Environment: real
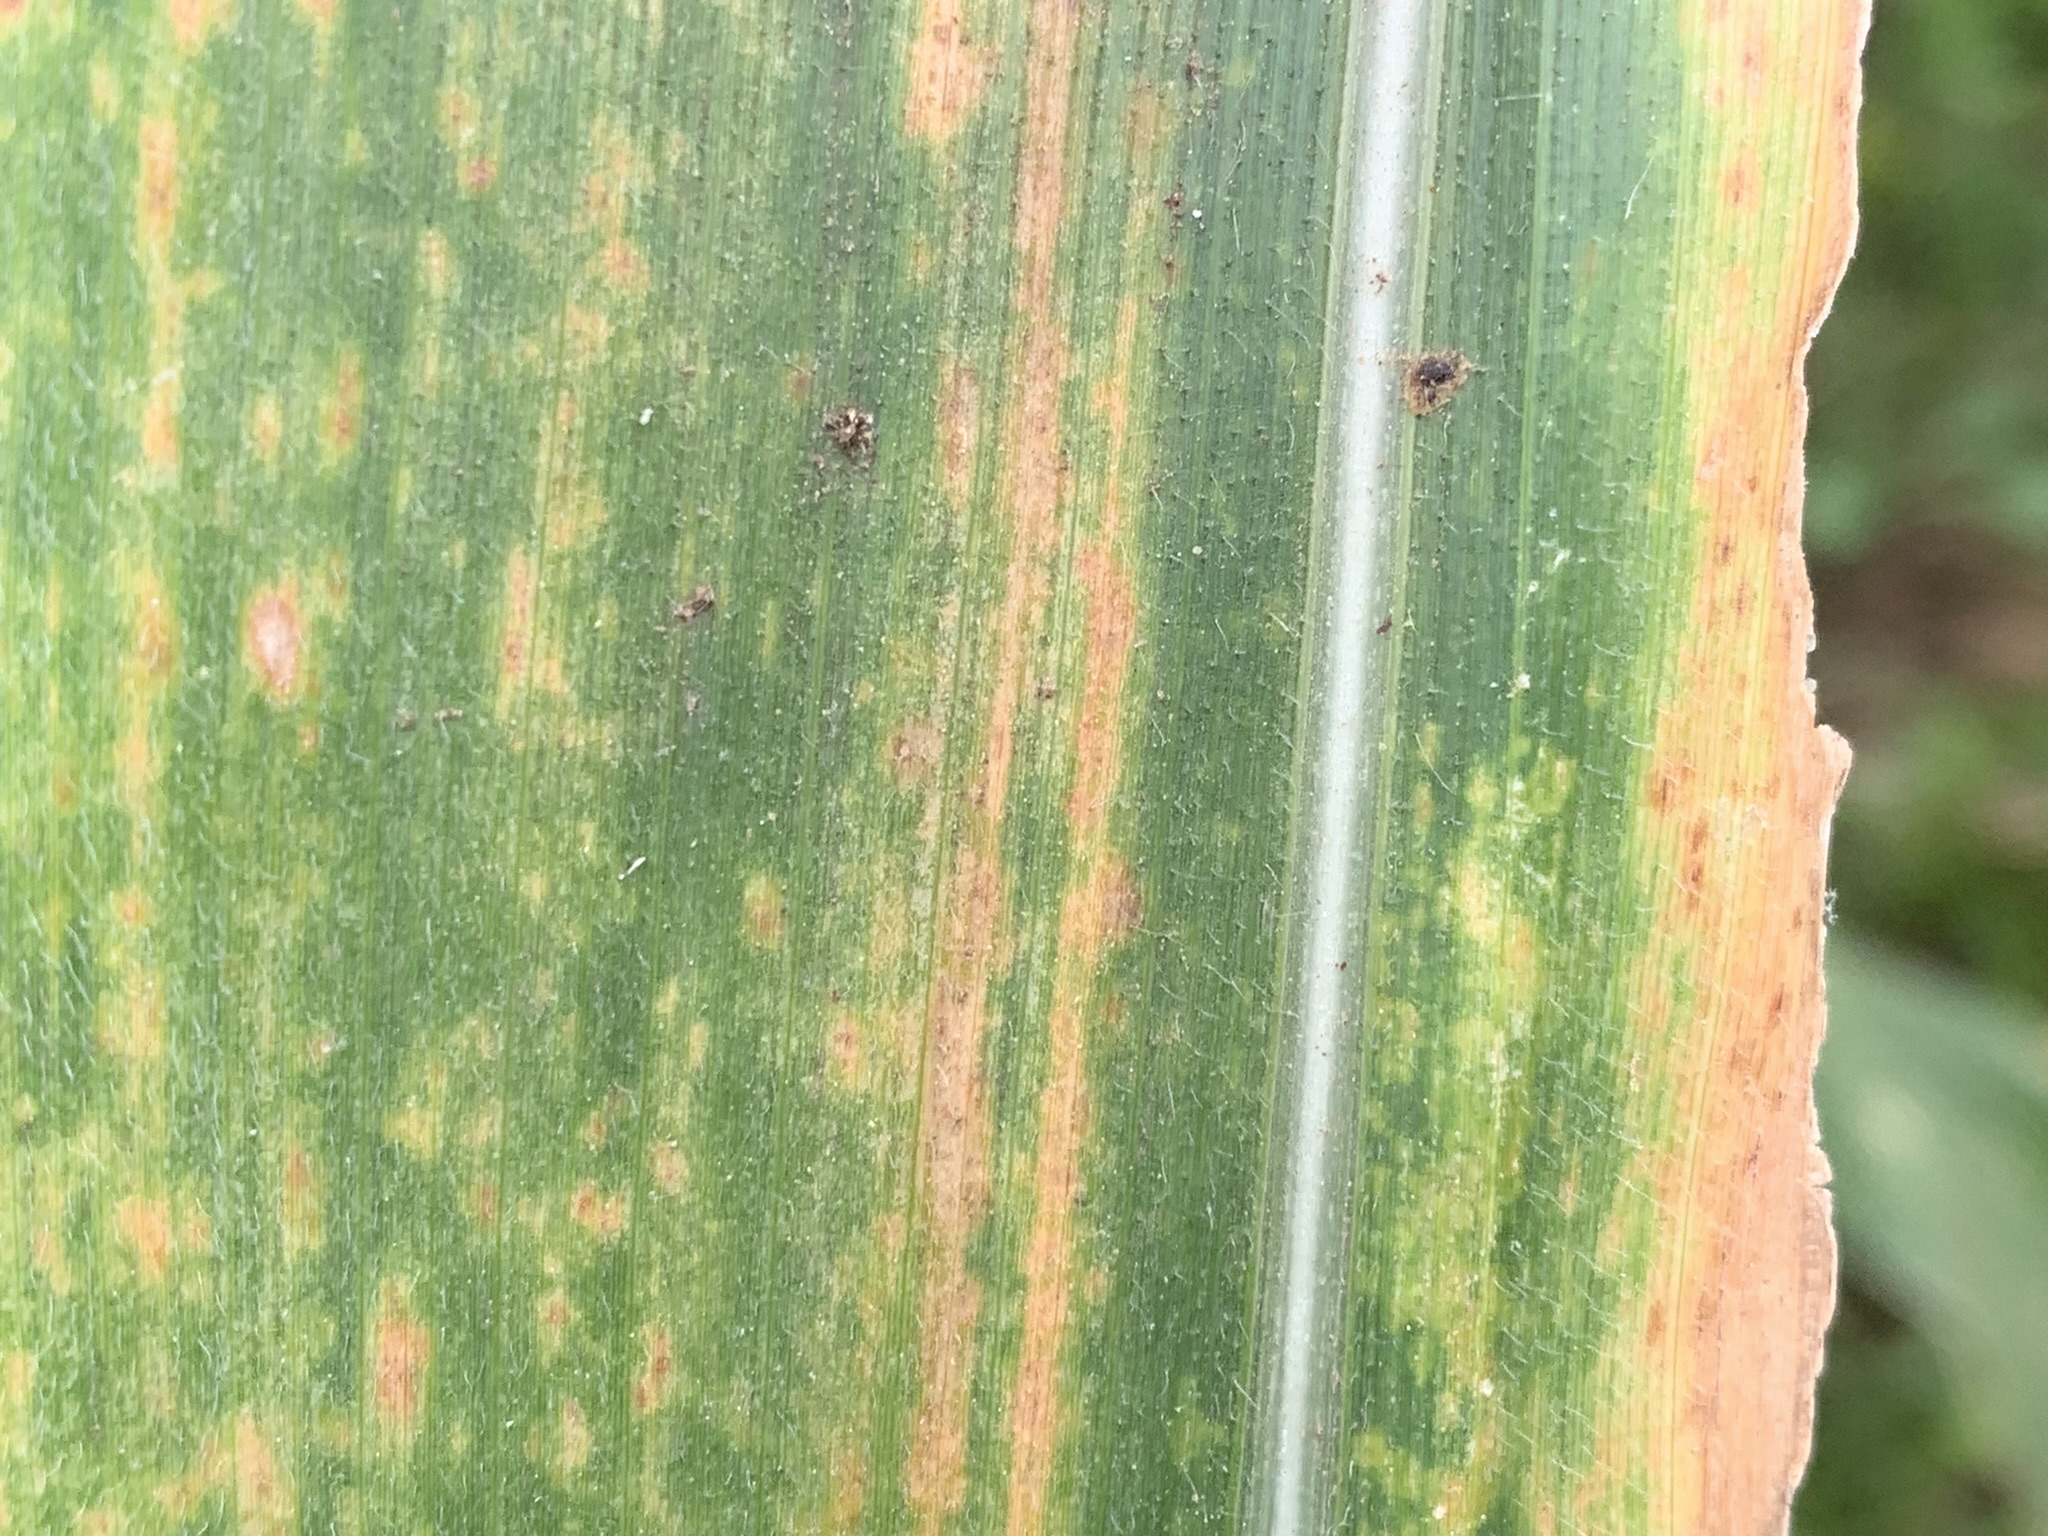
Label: lethal_necrosis